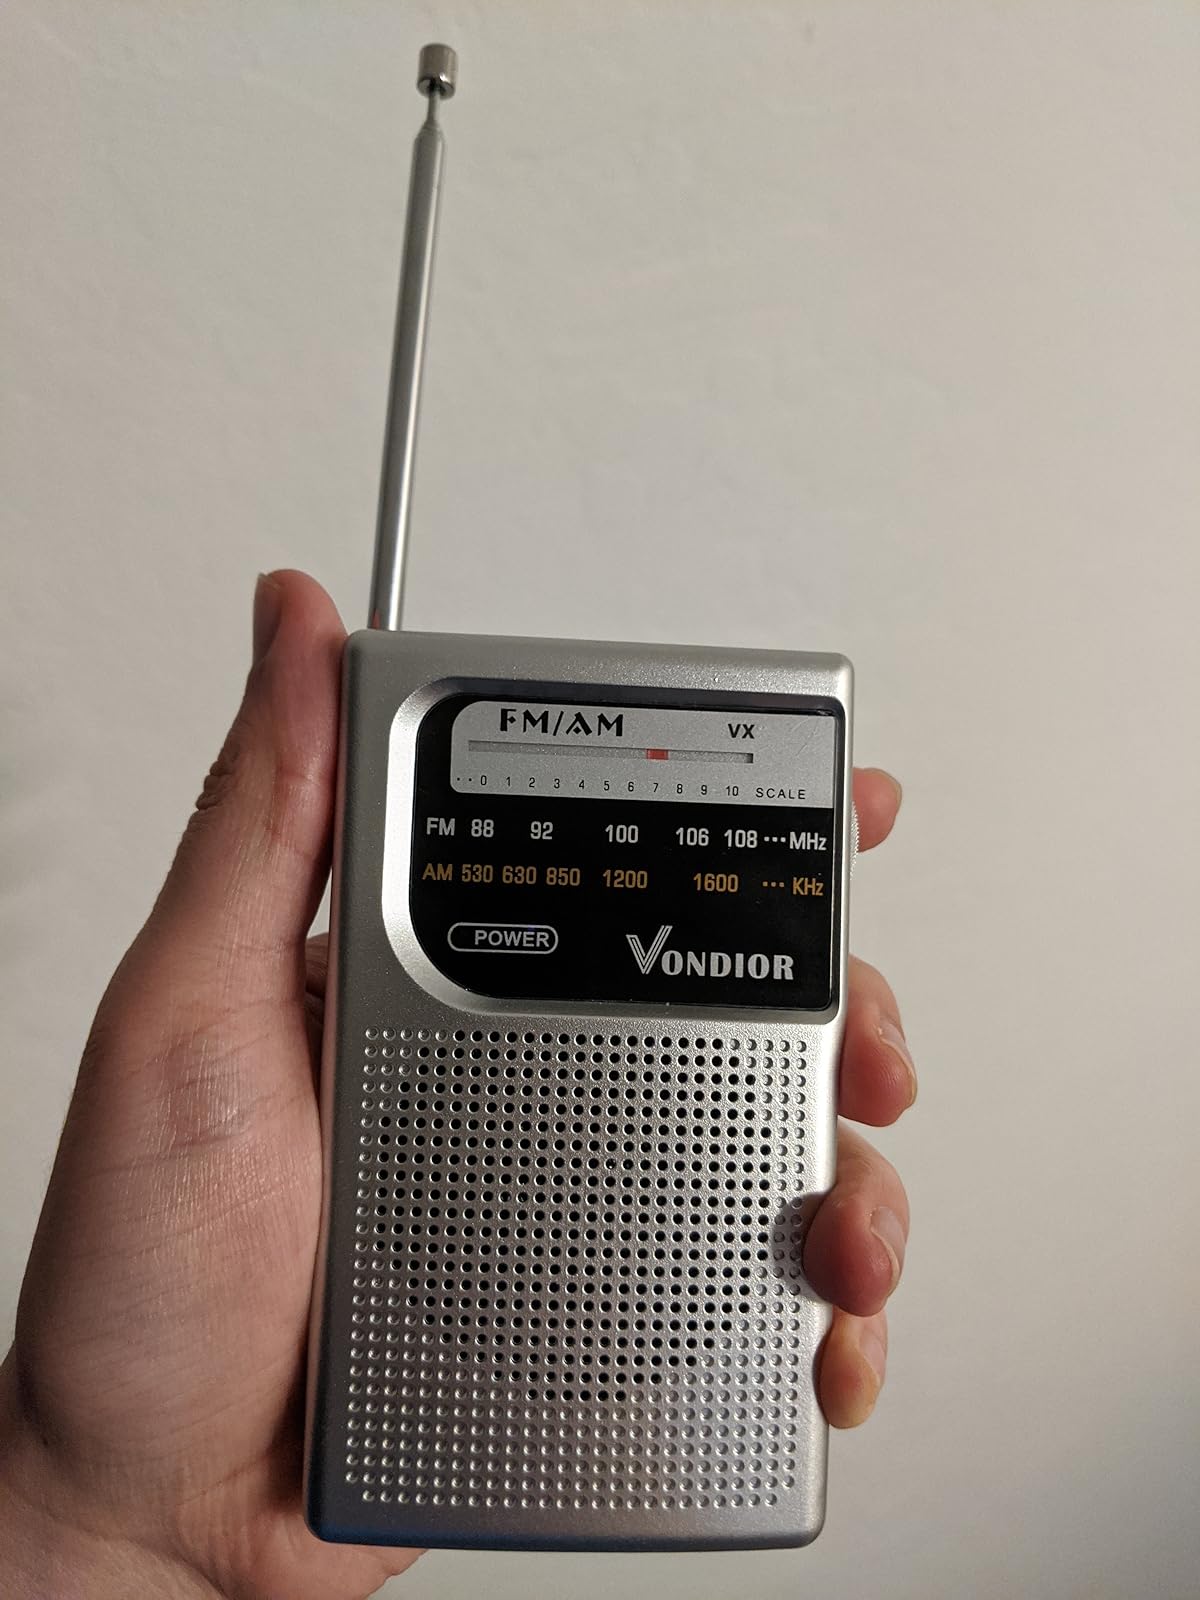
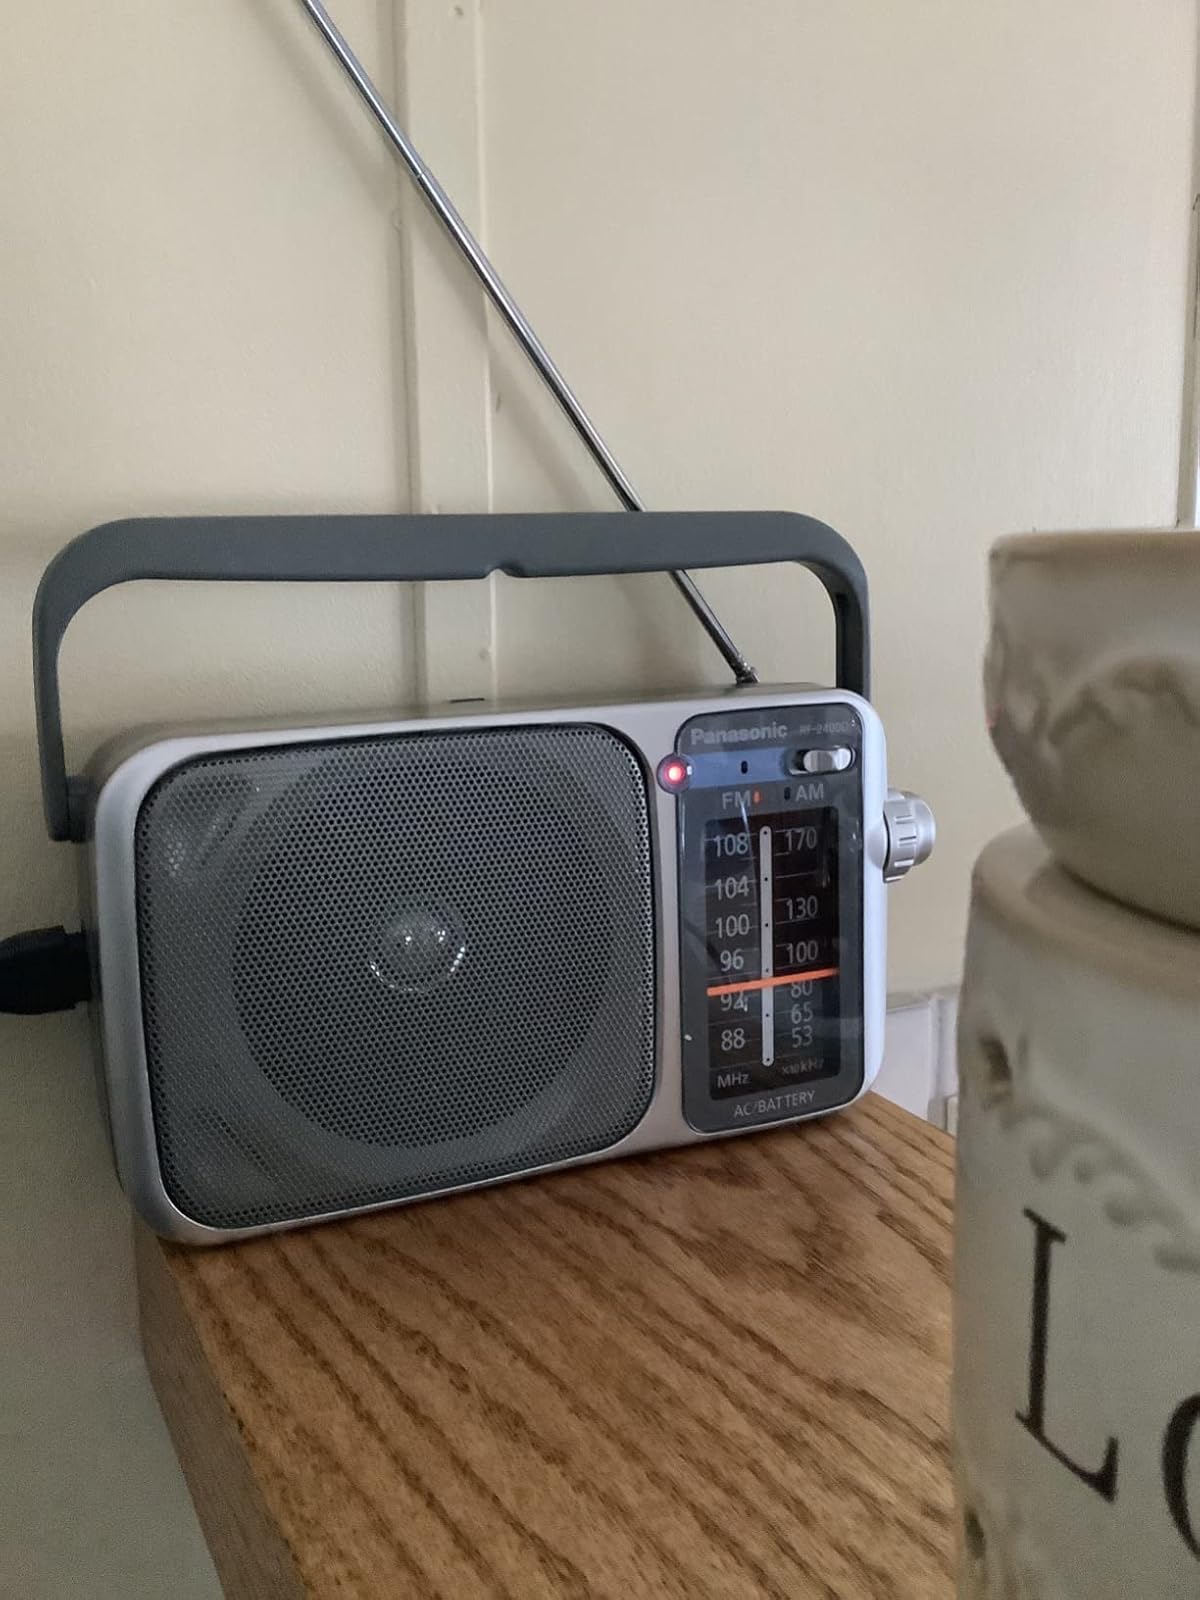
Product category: radio
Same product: no